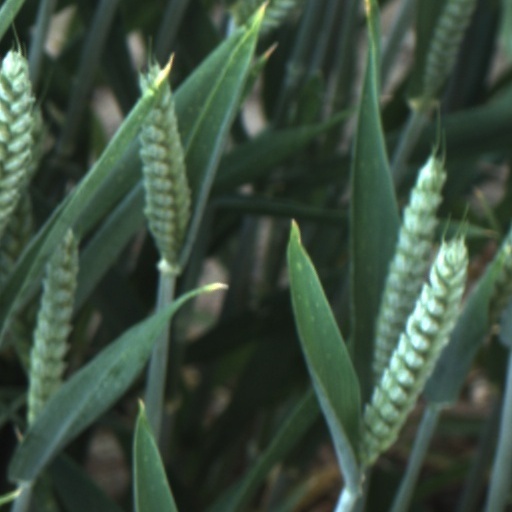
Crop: wheat